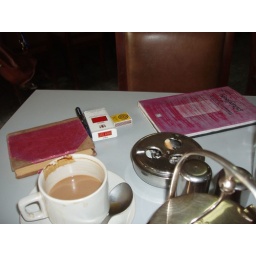
a journal, a book in bengali on turn of century science primers, cigarettes, the third cup of coffee.